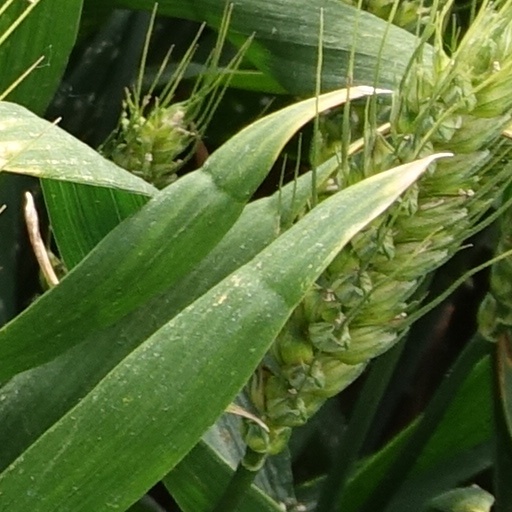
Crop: wheat